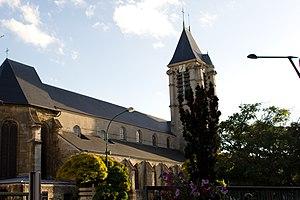
St Cyr - ste Julitte-pignon nord This building is inscrit au titre des Monuments Historiques. It is indexed in the Base Mérimée, a database of architectural heritage maintained by the French Ministry of Culture,
Cet article recense les monuments historiques du Val-de-Marne, en France.